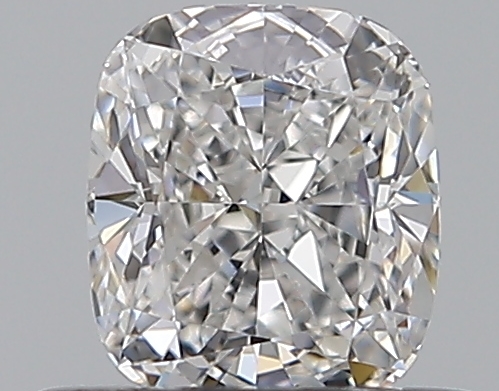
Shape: cushion
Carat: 0.5
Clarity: VVS2
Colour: E
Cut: EX
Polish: EX
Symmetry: VG
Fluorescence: F
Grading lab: GIA
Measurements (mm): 4.78 x 4.23 x 2.88